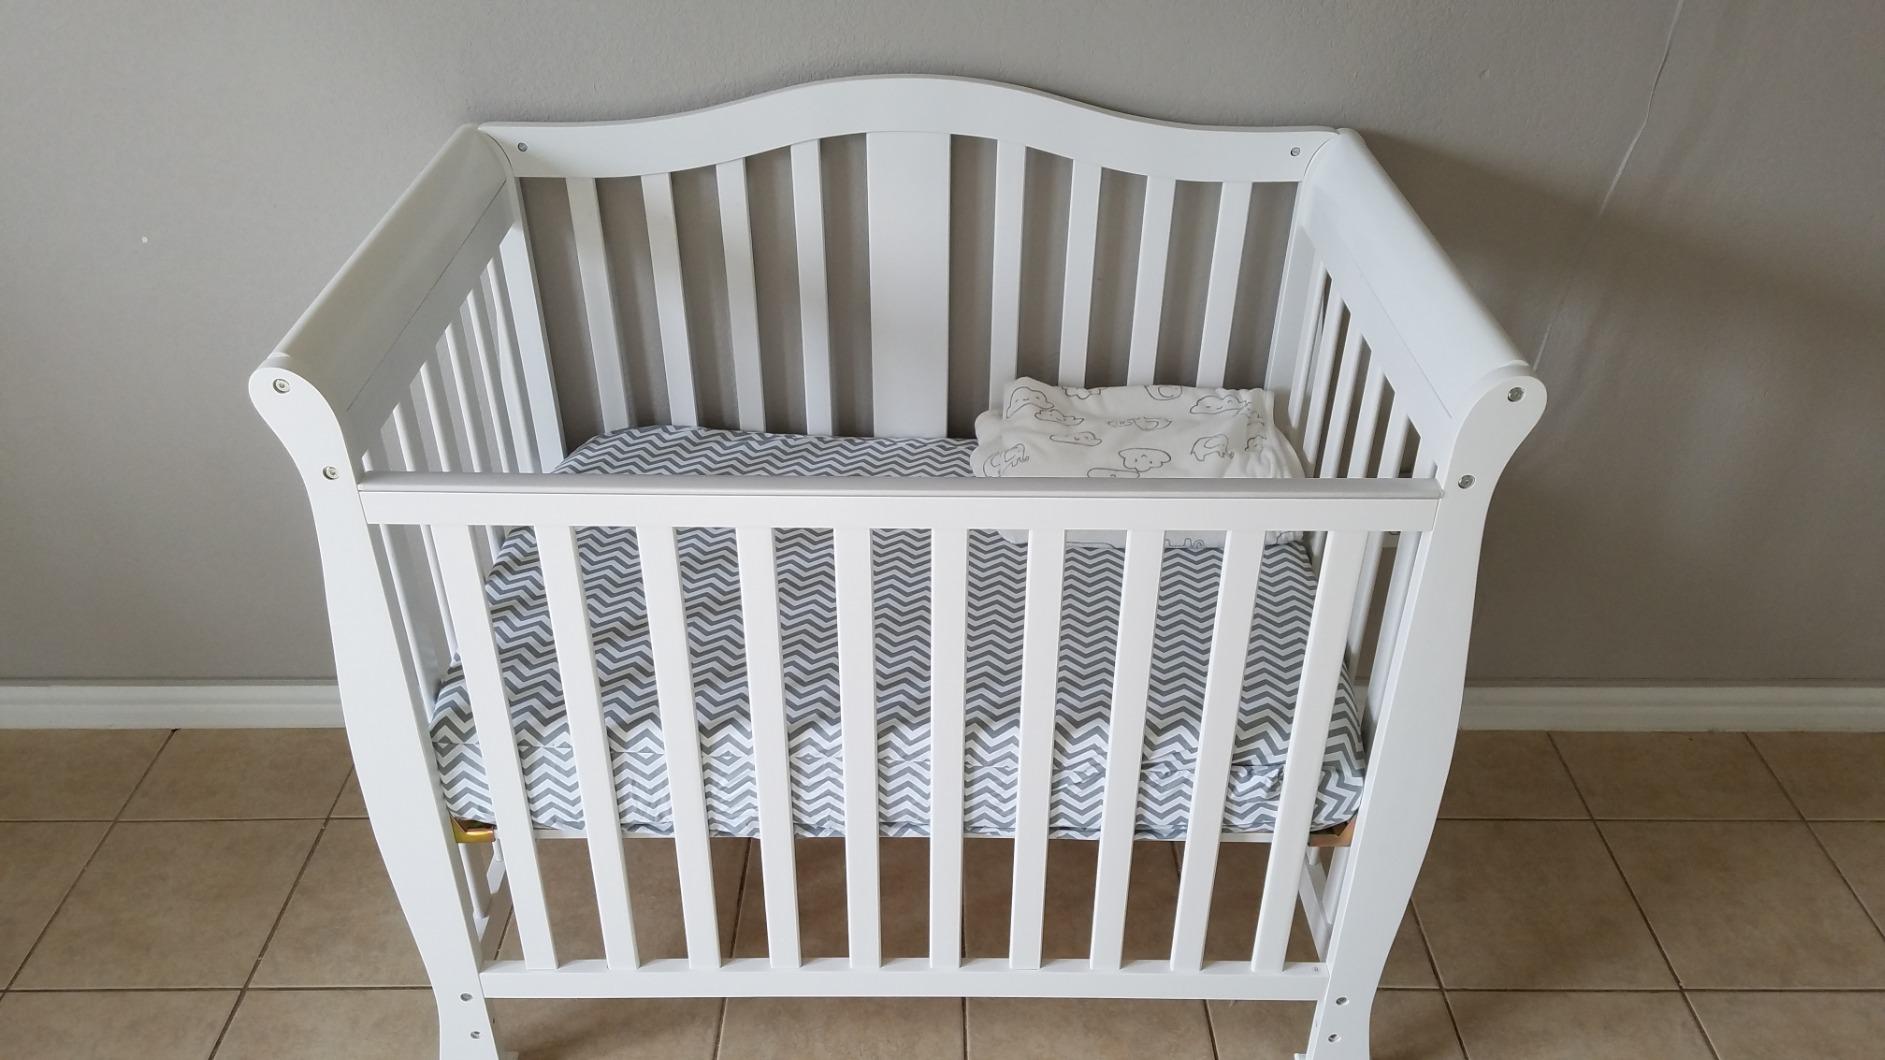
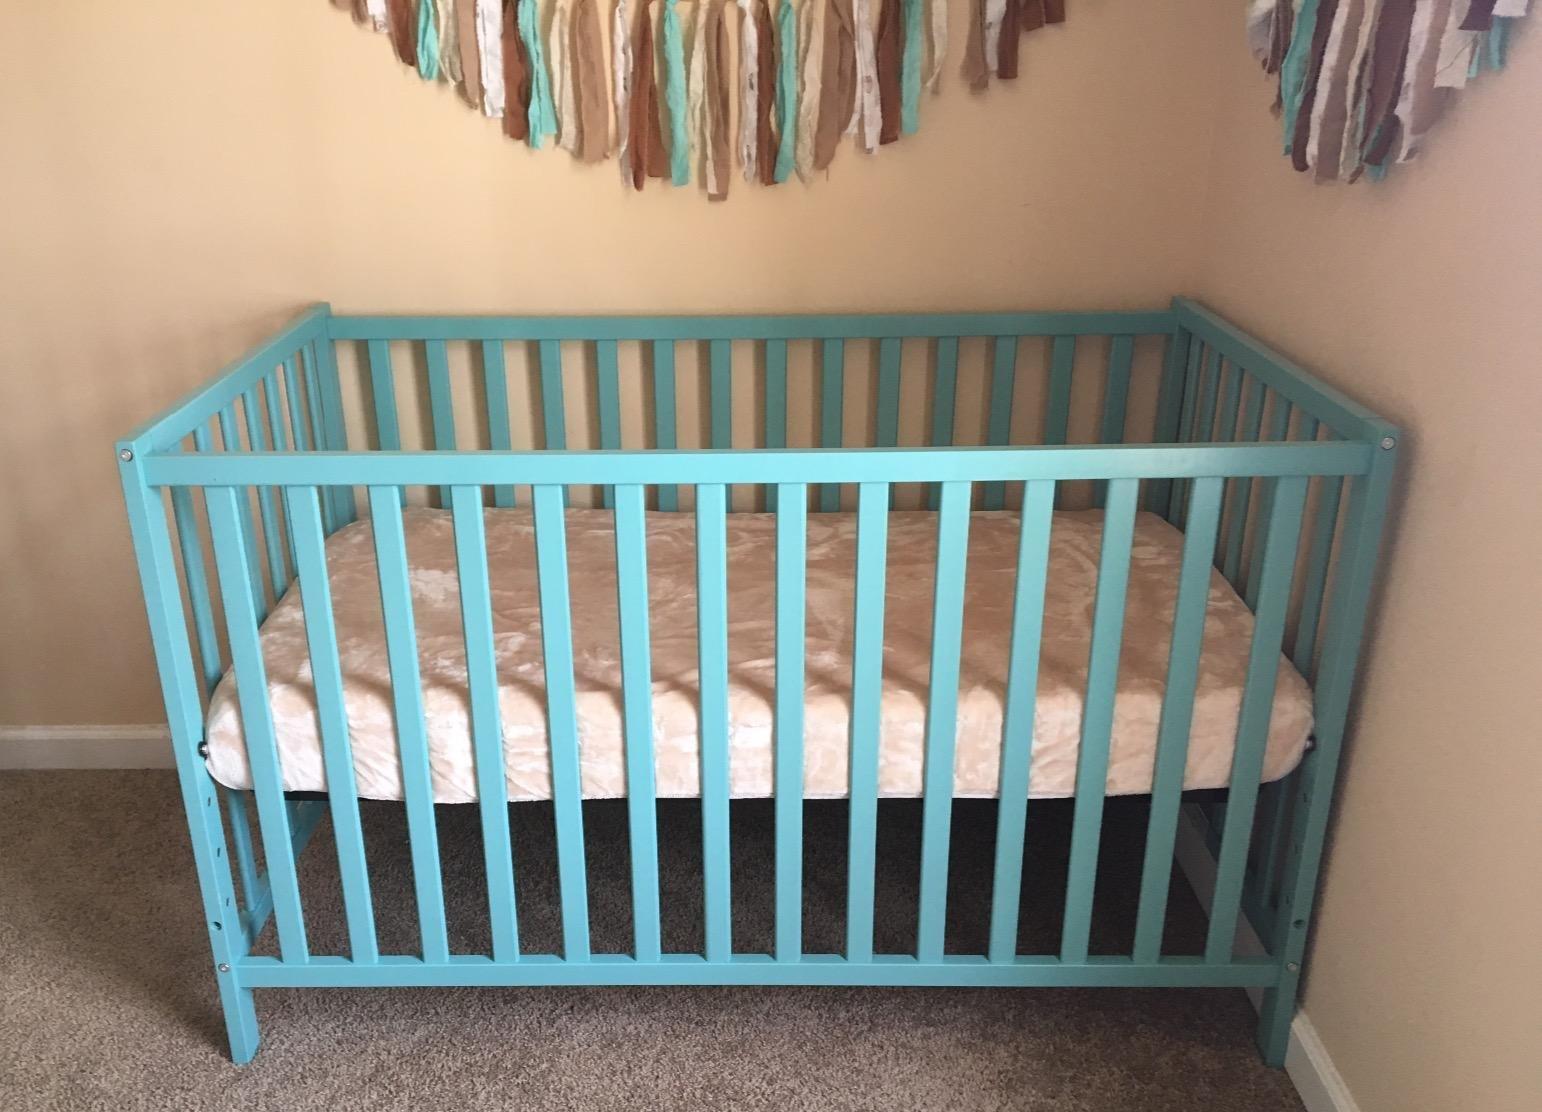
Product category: products_crib
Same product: no